All the Light Above It Too

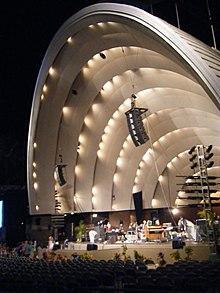
Johnson performing "My Mind Is for Sale" at the Waikiki Shell on August 5, 2017

The album was recorded at "Mango Tree Studio" in Hawaii just after the election. Johnson first usually makes sketches of the songs and then records them, but this time the sketches were the final songs. Robbie Lackritz was in the studio during the recording and added that few edits were made to the songs, and that they were mostly pure. Jack's regular band helped him record this album, but only on a few tracks. The band features Adam Topol, Zach Gill, and Merlo Podlewski. Johnson recorded the album during a particularly good surfing season, so he could not concentrate when he was recording because of all his friends texting him about the waves. This made the recording of the album take a lot more time. Johnson played all of the instruments for the demos of the album, but at first was just recording these songs with a friend. At first when he started to record the album, he didn't realize that it was actually going to become an album. After he realized it, he decided to call in his three bandmates to record some of the parts because they could play the instruments better. The equipment that Johnson used to record the album is far from fancy. Jack used his old Mathushek piano that was seen in the "My Mind is For Sale" lyric video. According to Johnson, he bought the piano for $99 at a Salvation Army as a Valentine's Day present for his then girlfriend Kim. Johnson also used the voice memos app, and an old Cassette recorder to record him singing. Most of the guitar recording was done using Jack's first-ever guitar that he got when he was 13, which was the Guild Acoustic Guitar. The rest was recorded using an Epiphone Les Paul. Johnson first recorded the songs Voice Memo app on his iPhone 7, and originally performed with all of the instruments played by him. Before Johnson would choose which songs to put on the album, he decided to play them to some of hs friends including Robbie Lackritz. One song, "My Mind is For Sale" got mixed reviews and he knew that this would be a great song to add onto the album. Instead of Johnson playing all of the instruments on the album, he thought that it would be more appropriate if he got his old bandmates to play some of the instruments. The only two songs on the album to feature an electric guitar was "Subplots" & "You Can't Control it."